Baden Baden (brewery)

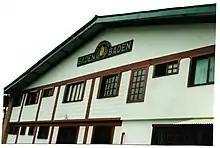
Baden Baden building

Baden Baden is a Brazilian microbrewery, located in the city of Campos do Jordão in São Paulo. It was founded in 1999 to serve as a model factory in the production of craft beers. It is now owned by Heineken.